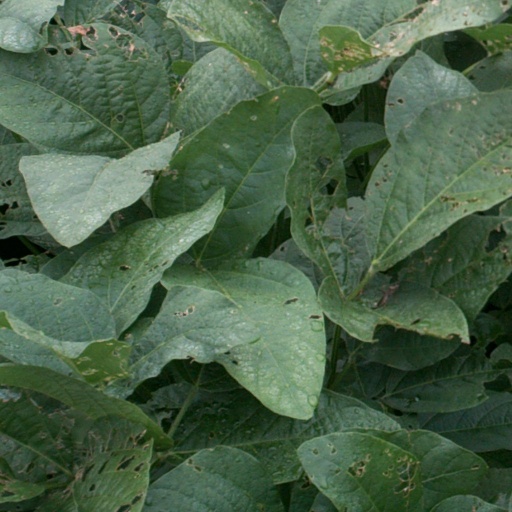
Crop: soybean